Croatian-Slavonian-Dalmatian theater in the Great Turkish War

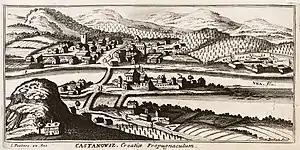
Town of Kostajnica and its fortress in 1686.

In 1685, Croatian ban Erdody gave strategic importance to Una river, where he hoped to push Croatian line of defence from its current positions on Kupa river. As a first step, he considered the capture of Dubica fort. In summer of 1685, he assembled his army and marched to Dubica. His infantry and cavalry crossed Una river due to shallow summer waters. As the army approached Dubica fort, the battle was becoming ever more violent. Since they had no artillery on their disposal, ban's soldiers somehow managed to swing some torch over fort's walls, which had set its interior ablaze. As a result, the Ottoman garrison left the fortification. Ban's army, then again crossed the river in order to meet the incoming Ottoman reinforcements on more favorable terms. Once these Ottoman reinforcements did arrive, they were again beaten by Erdody's army and pushed back into the river. The town of Krupa was also taken, after ban's army won a skirmish against local Turks.